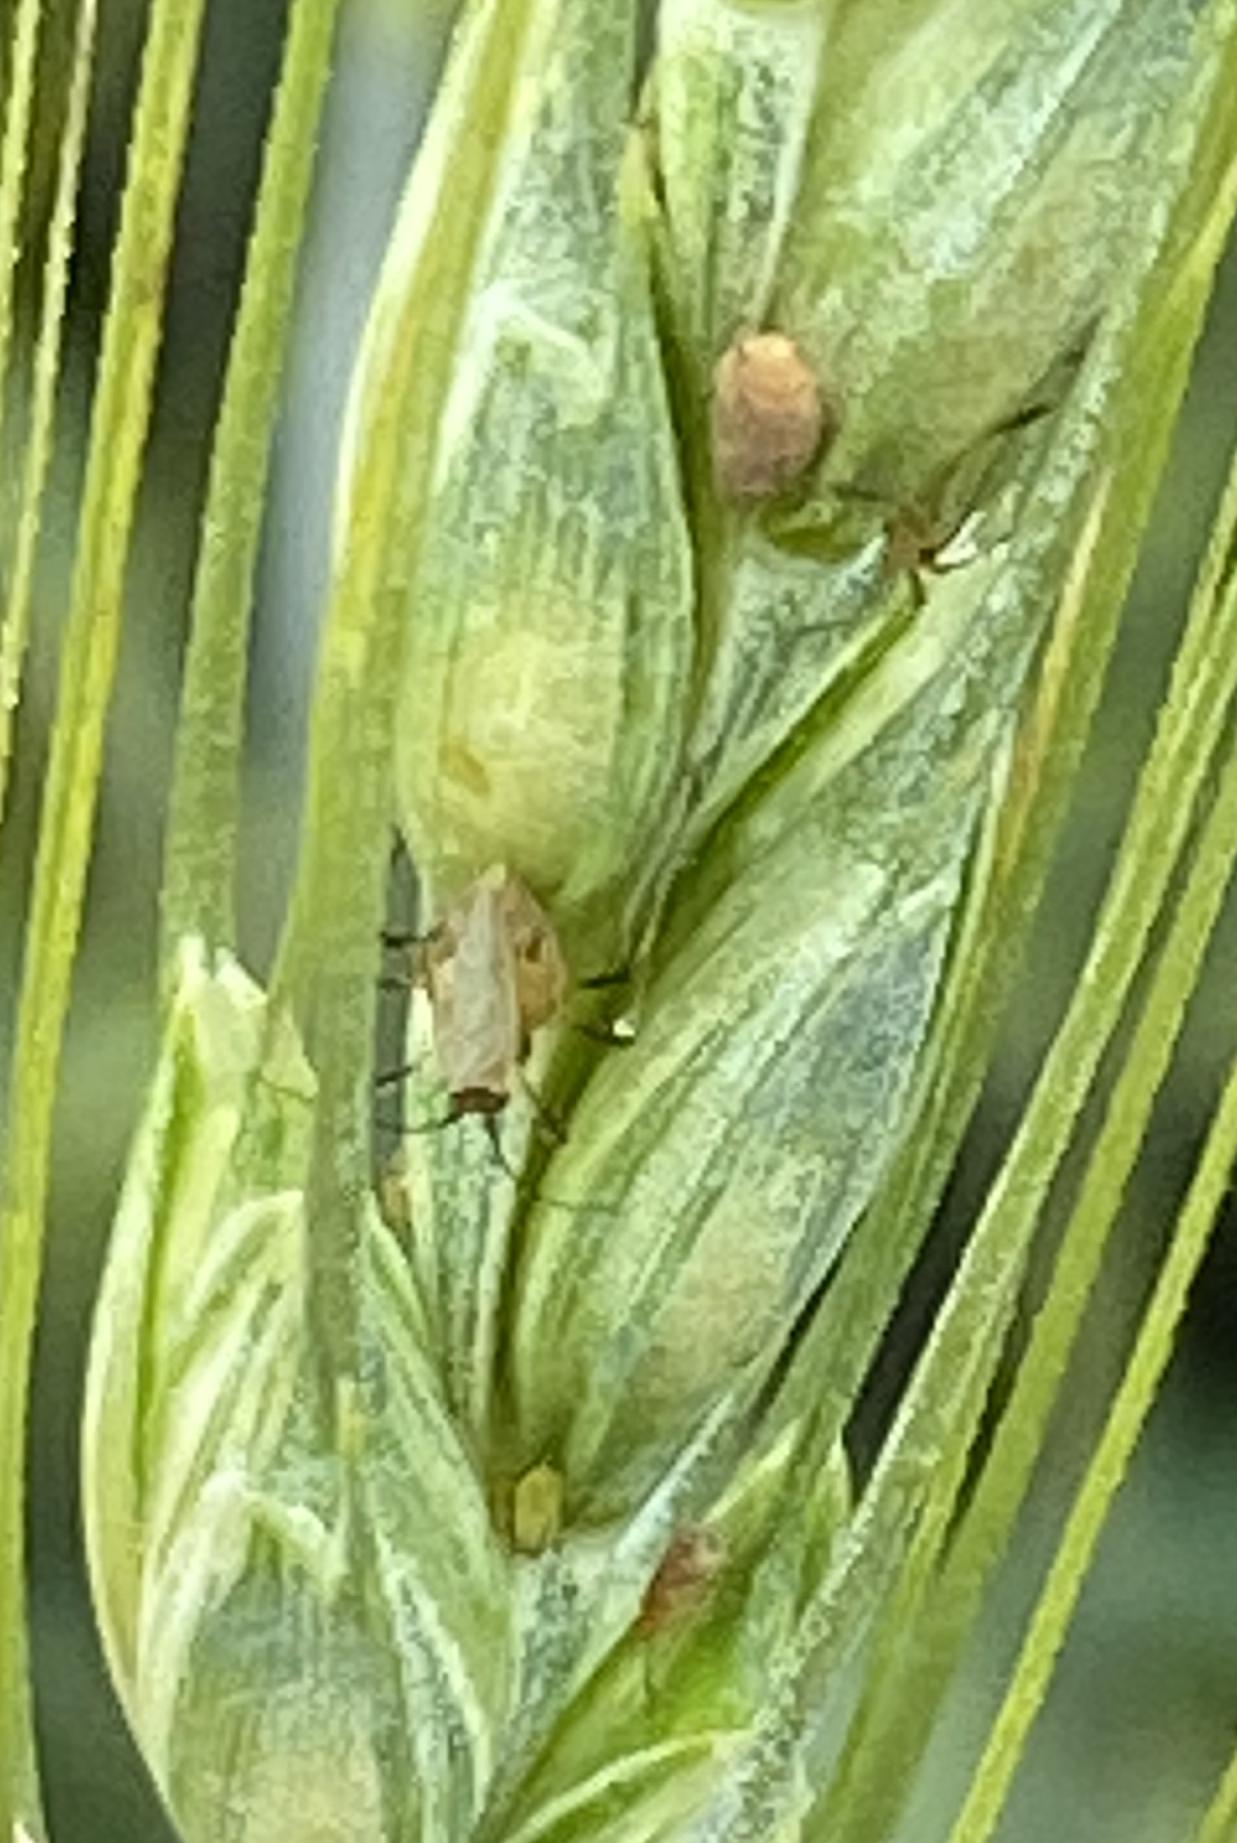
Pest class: english_grain_aphid